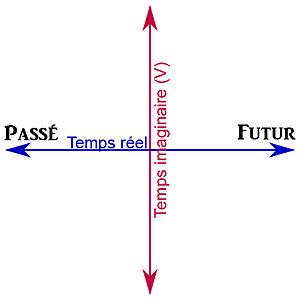
Les axes du temps imaginaire(v) et du temps réel
Le temps imaginaire est un concept dérivé de la mécanique quantique.